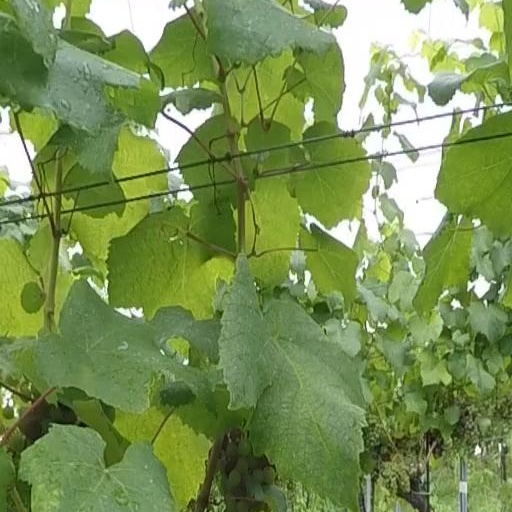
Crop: grape